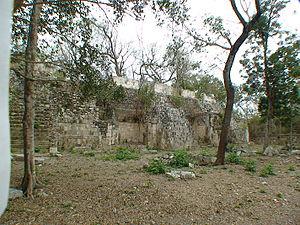
Cette liste des sites mayas est une liste alphabétique répertoriant un nombre significatif de sites archéologiques associés à la civilisation maya de la Mésoamérique.